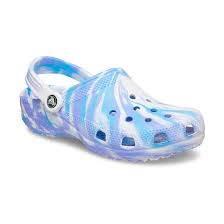
Label: Clog